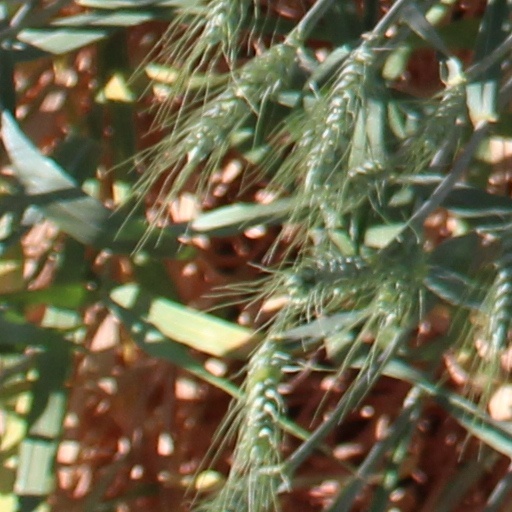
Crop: wheat